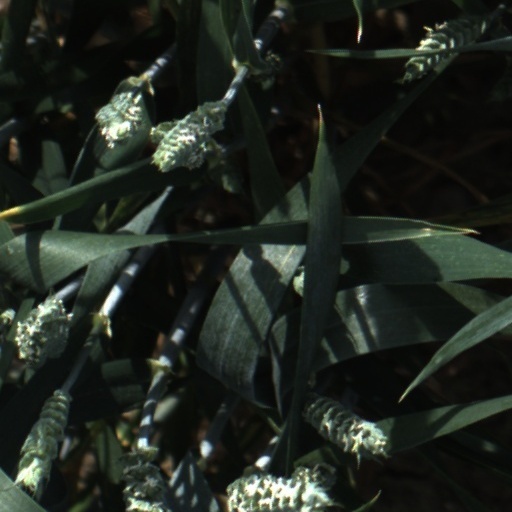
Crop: wheat